Táin Bó Cúailnge

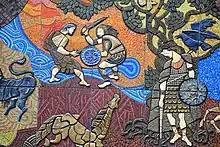
Events from the "Táin" in a mosaic mural in Dublin by Desmond Kinney

The "Táin" is traditionally set in the 1st century in a pagan heroic age, and is the central text of a group of tales known as the Ulster Cycle. It survives in three written versions or "recensions" in manuscripts of the 12th century and later, the first a compilation largely written in Old Irish, the second a more consistent work in Middle Irish, and the third an Early Modern Irish version.